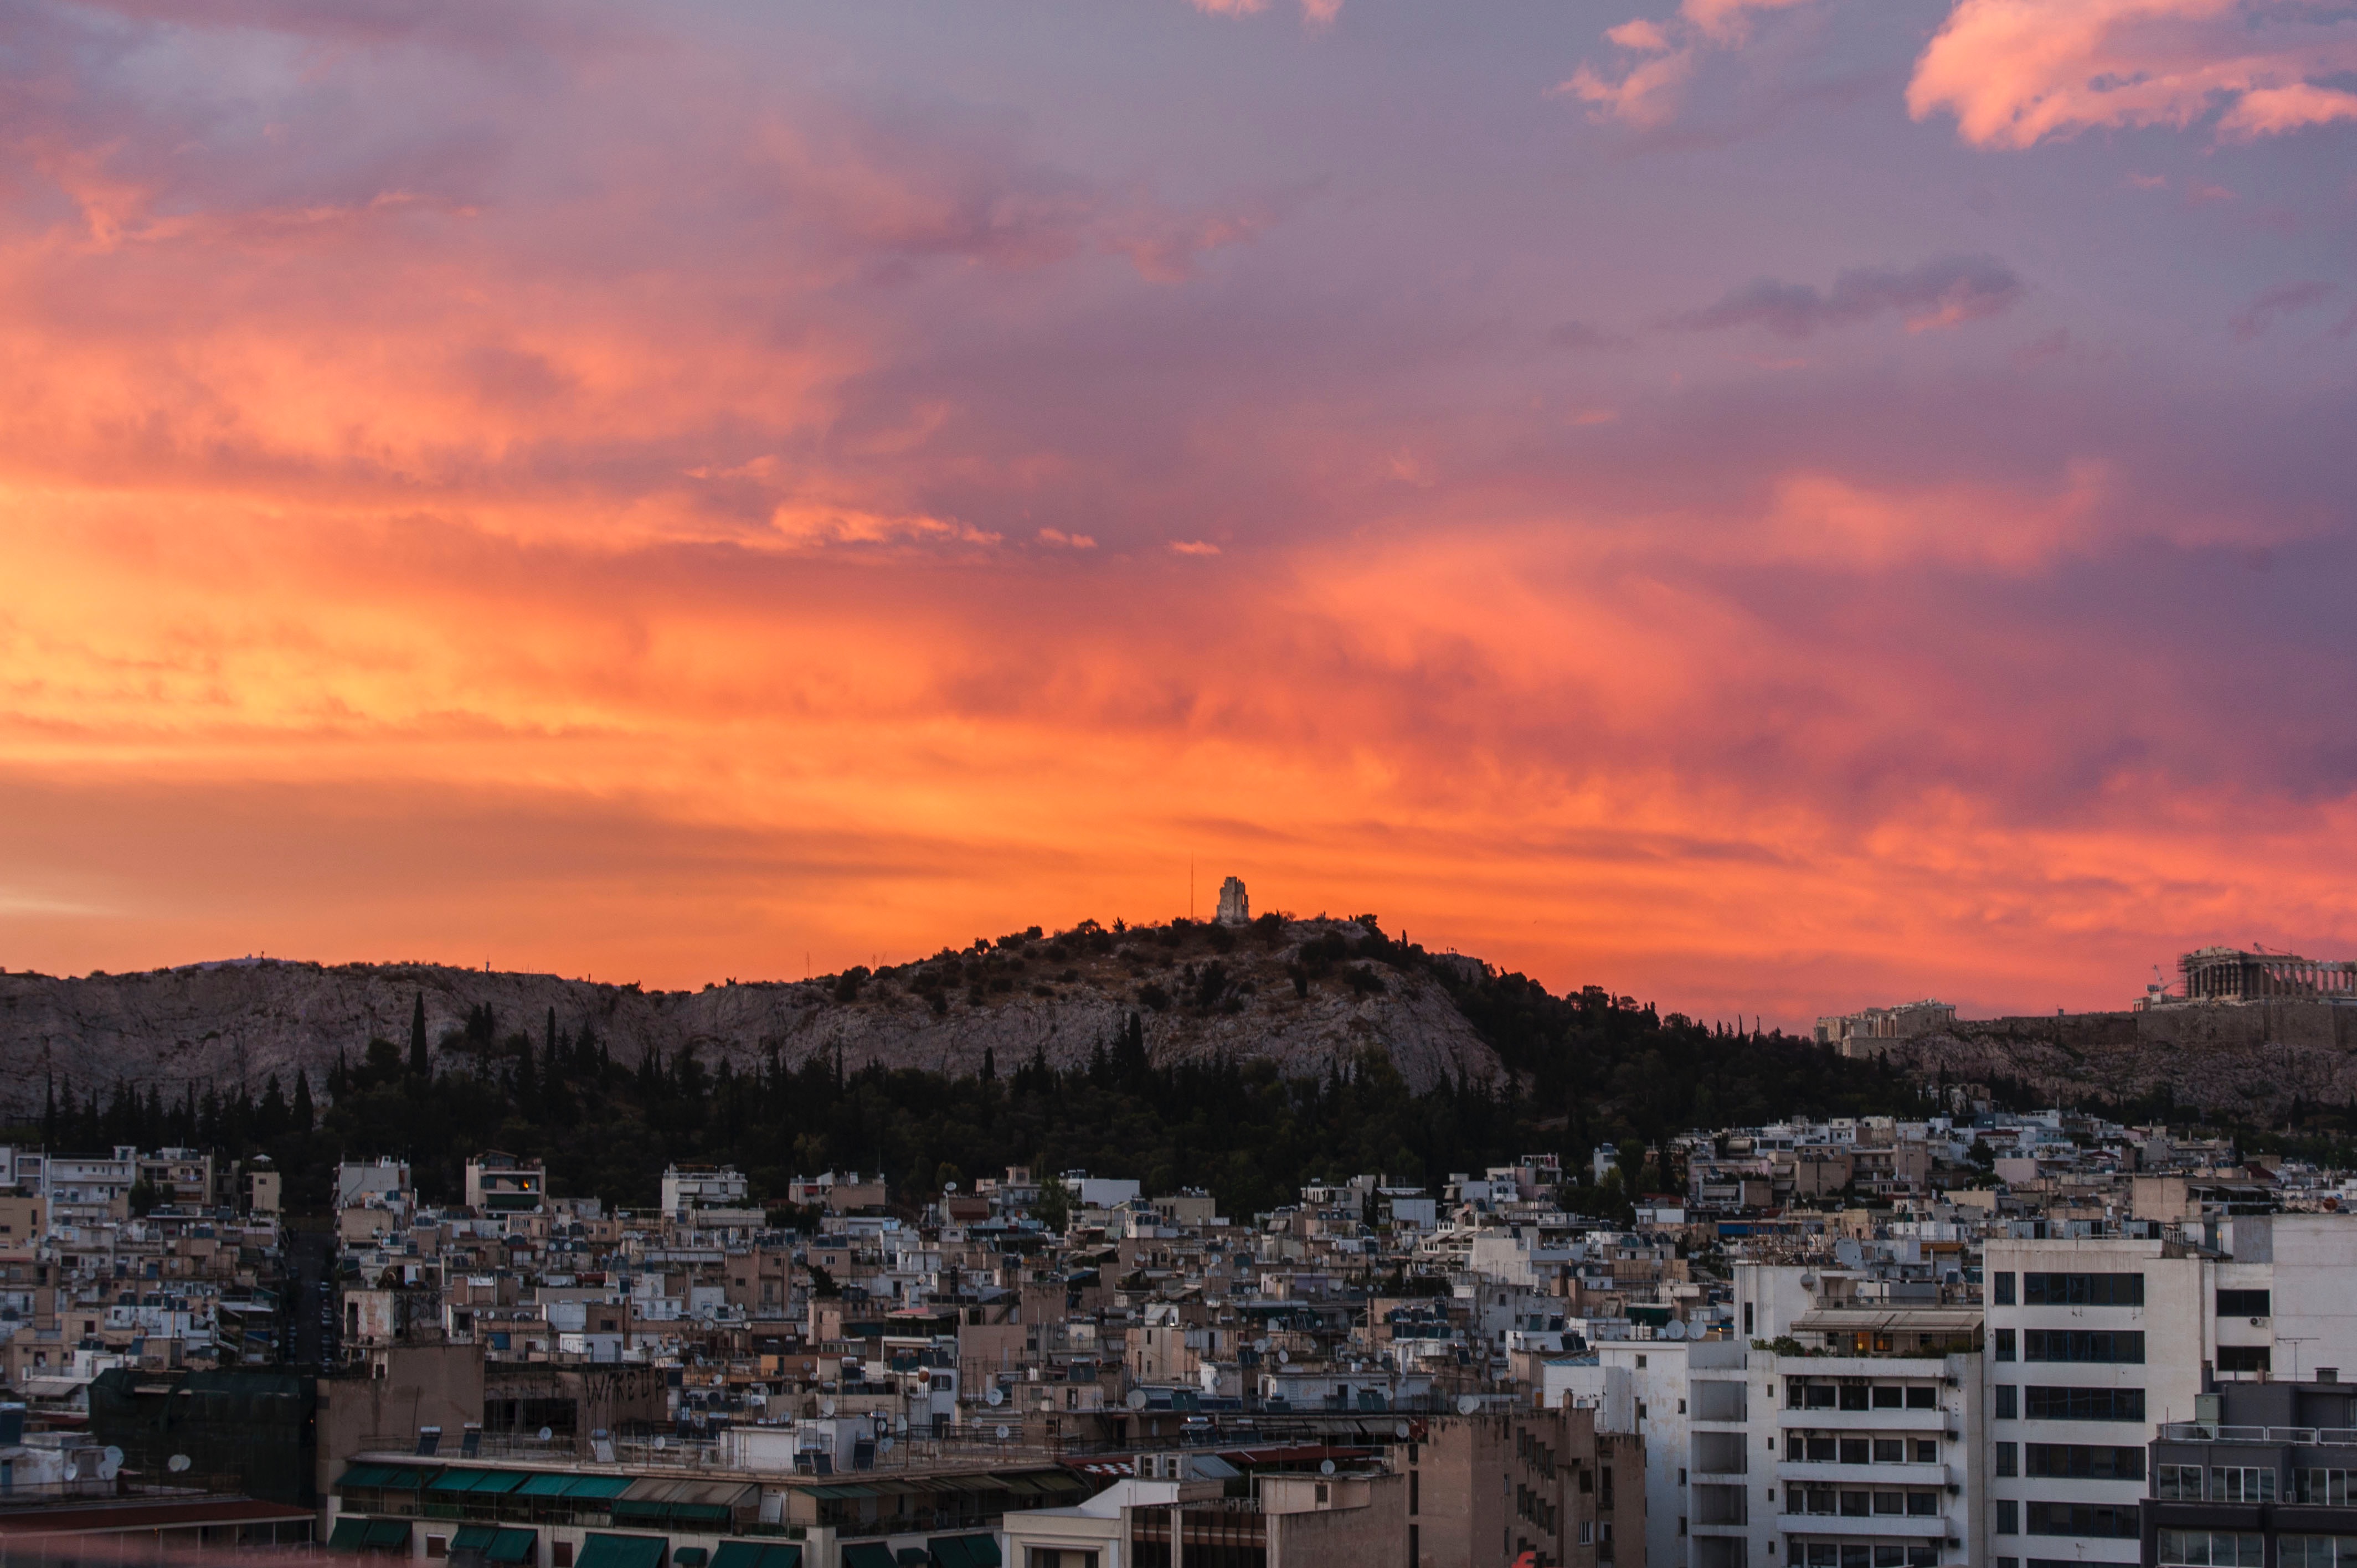
sea, horizon, mountain, cloud, sky, sunrise, sunset, skyline, morning, dawn, cityscape, panorama, dusk, evening, afterglow